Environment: real
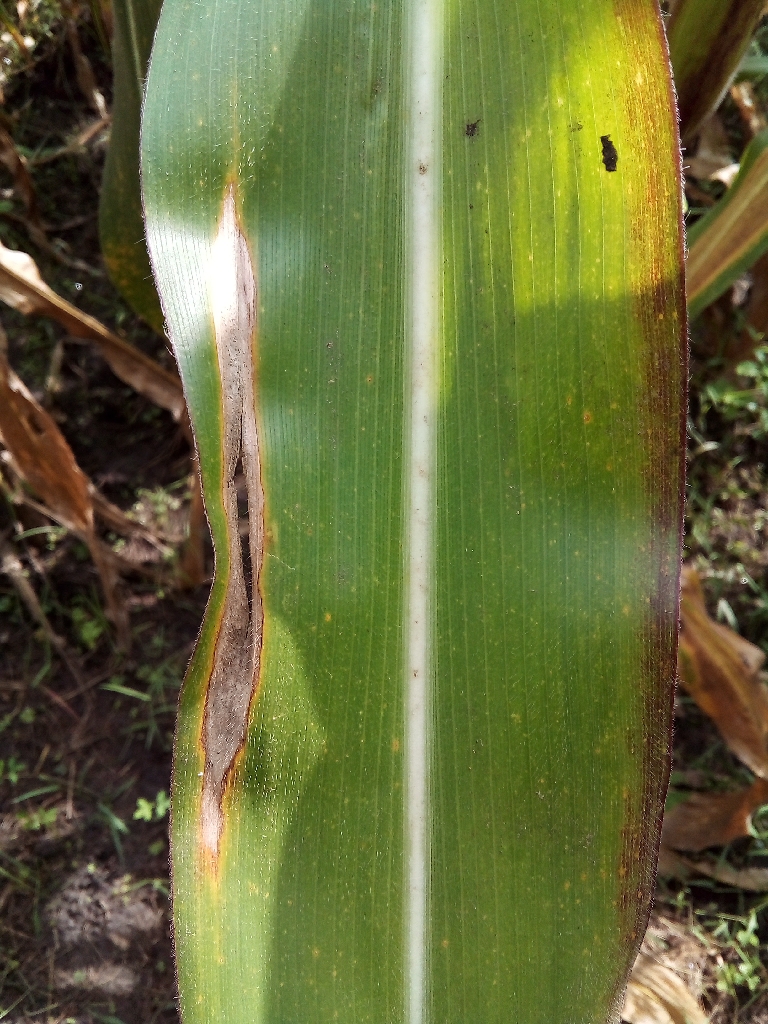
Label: northern_corn_leaf_blight